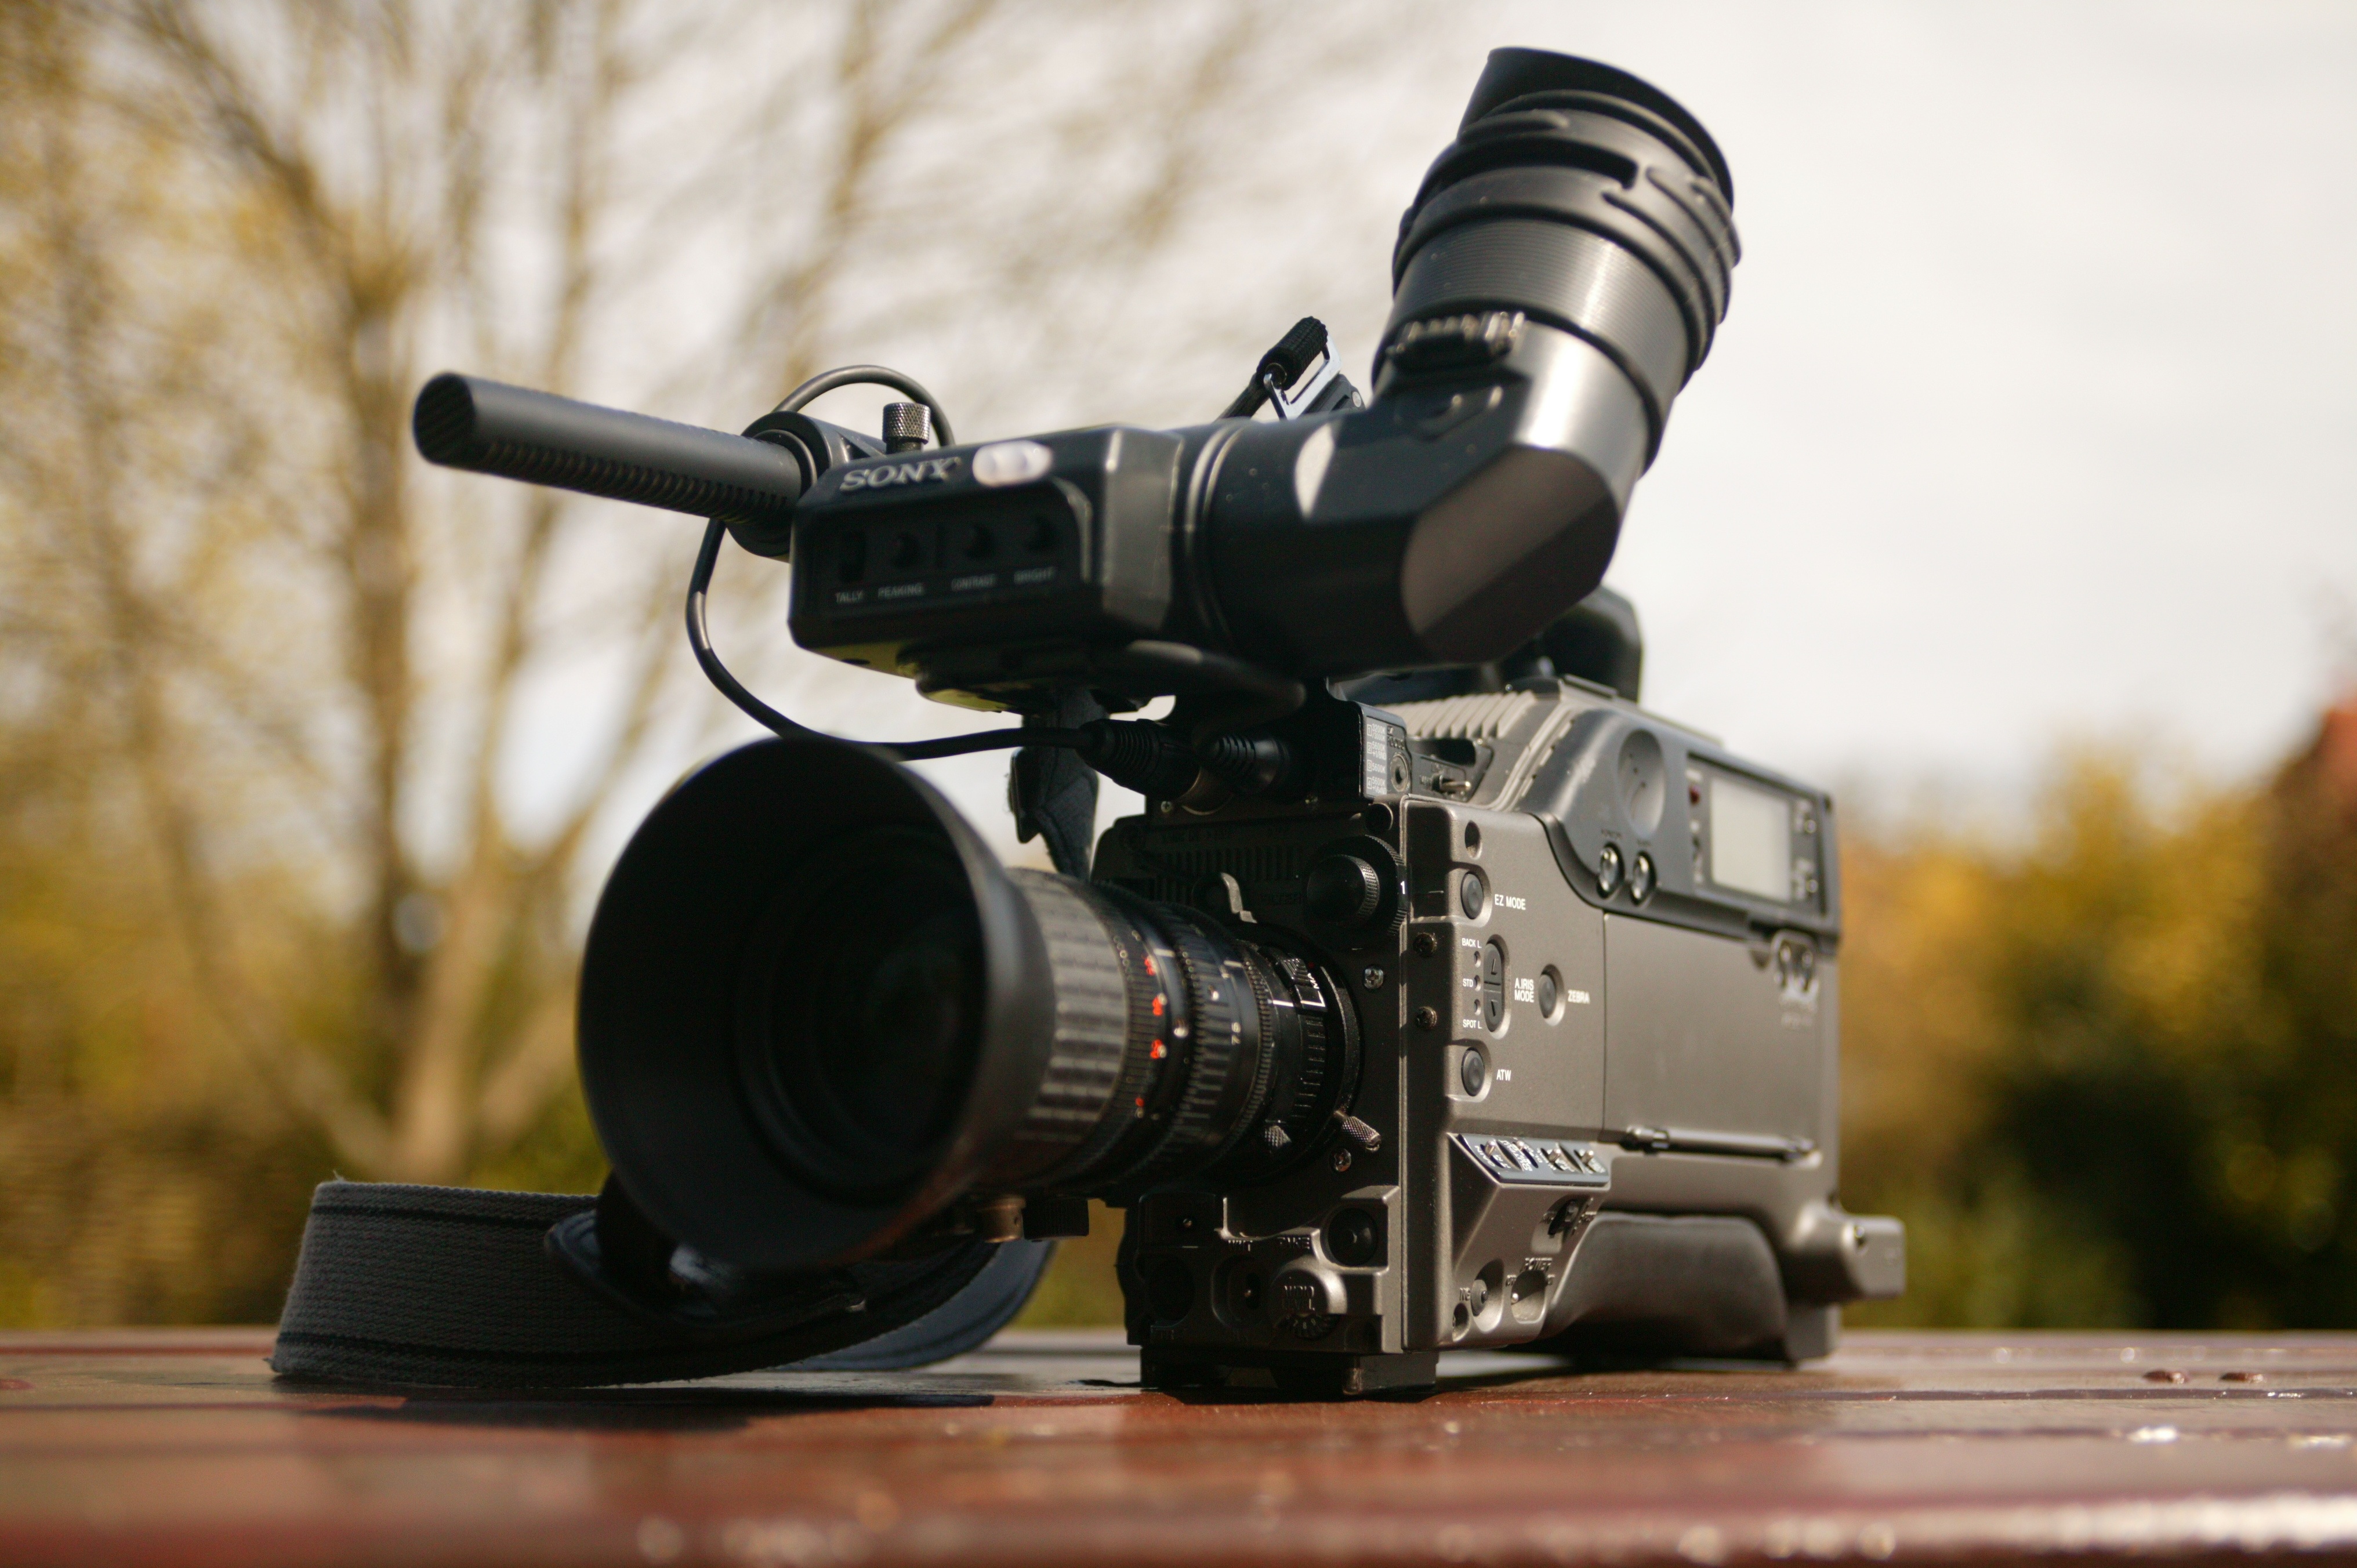
camera, broadcast, reflex camera, video, digital camera, photograph, cannon, filmmaking, cinematographer, television camera, digital slr, single lens reflex camera, cameras optics, mirrorless interchangeable lens camera, camera operator